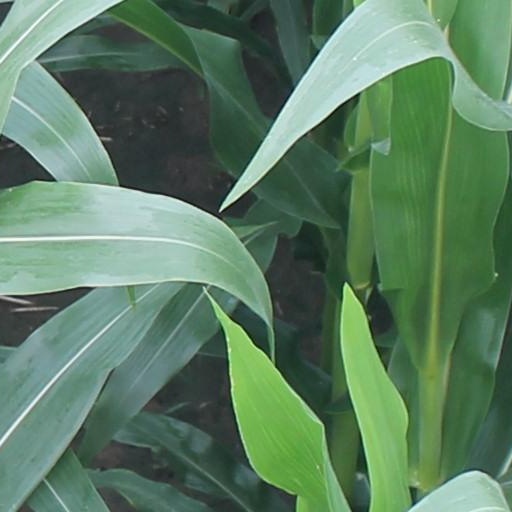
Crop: maize; corn